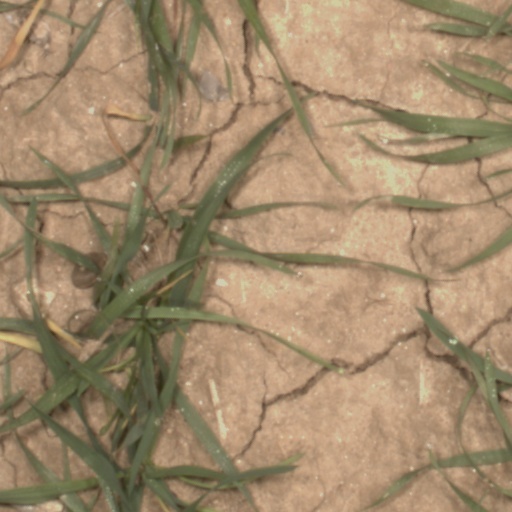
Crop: wheat